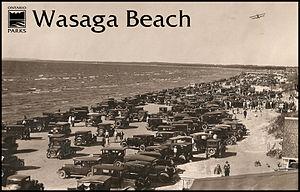
Wasaga Beach, carte postale 1920Afrikaans: Wasaga Beach, poskaart uit 1920